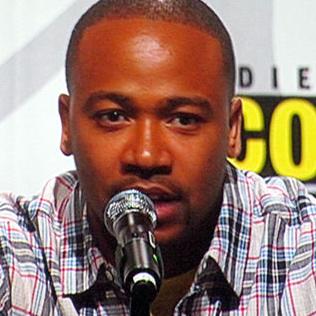
Age: 27